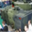
Label: tank